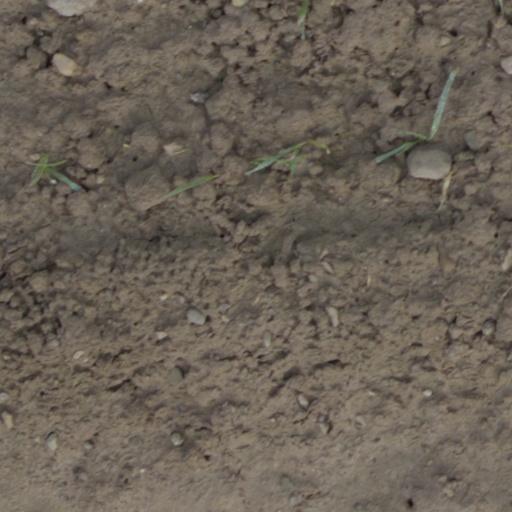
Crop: wheat